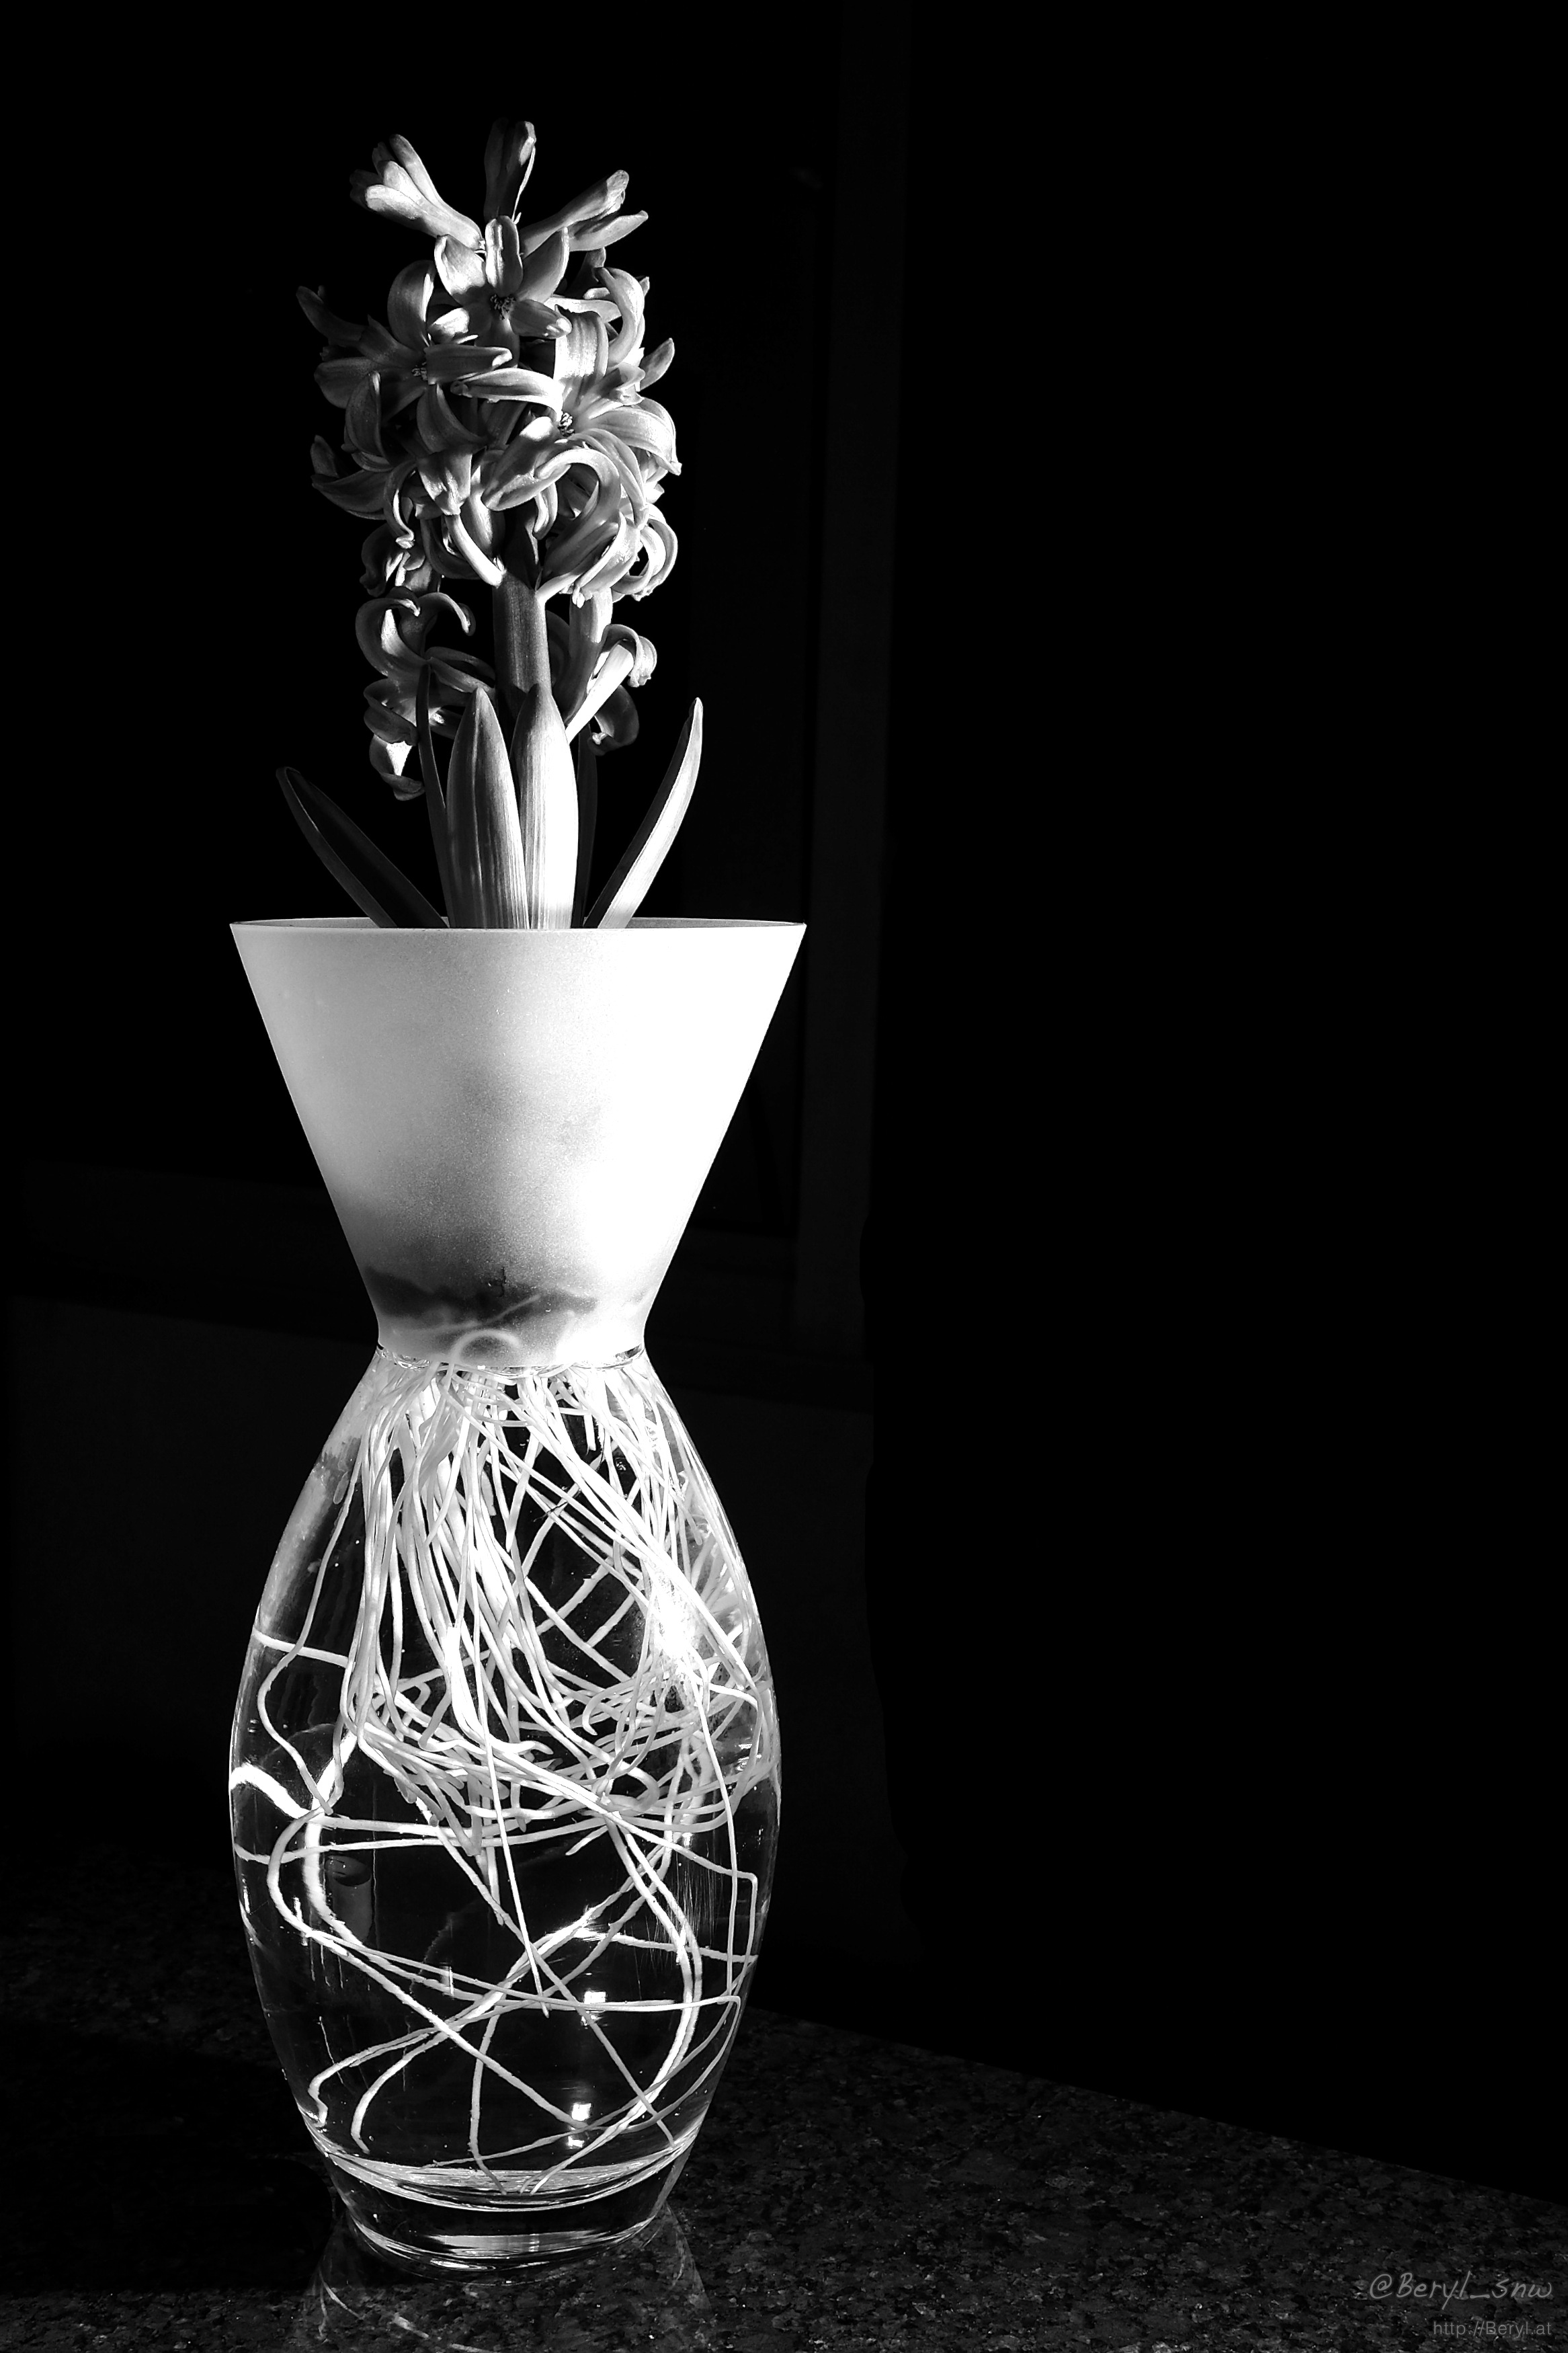
black and white, white, glass, fujifilm, vase, indoor, darkness, rough, black, monochrome, lighting, plants, wine glass, bw, blackandwhite, flash, stilllife, 35mm, canton, flashlight, china, mirrorless, x100s, highcontrast, still life photography, monochrome photography